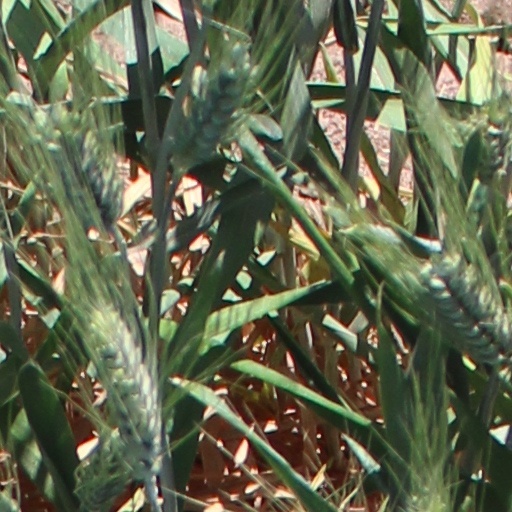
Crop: wheat